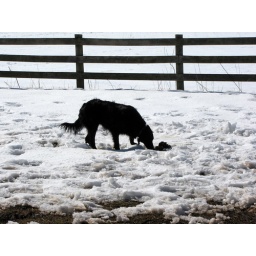
Kai enjoying a snack in the horse pen. Good thing she's cute enough to make up for her grossness.